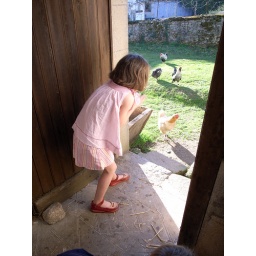
Hattie in the hen house